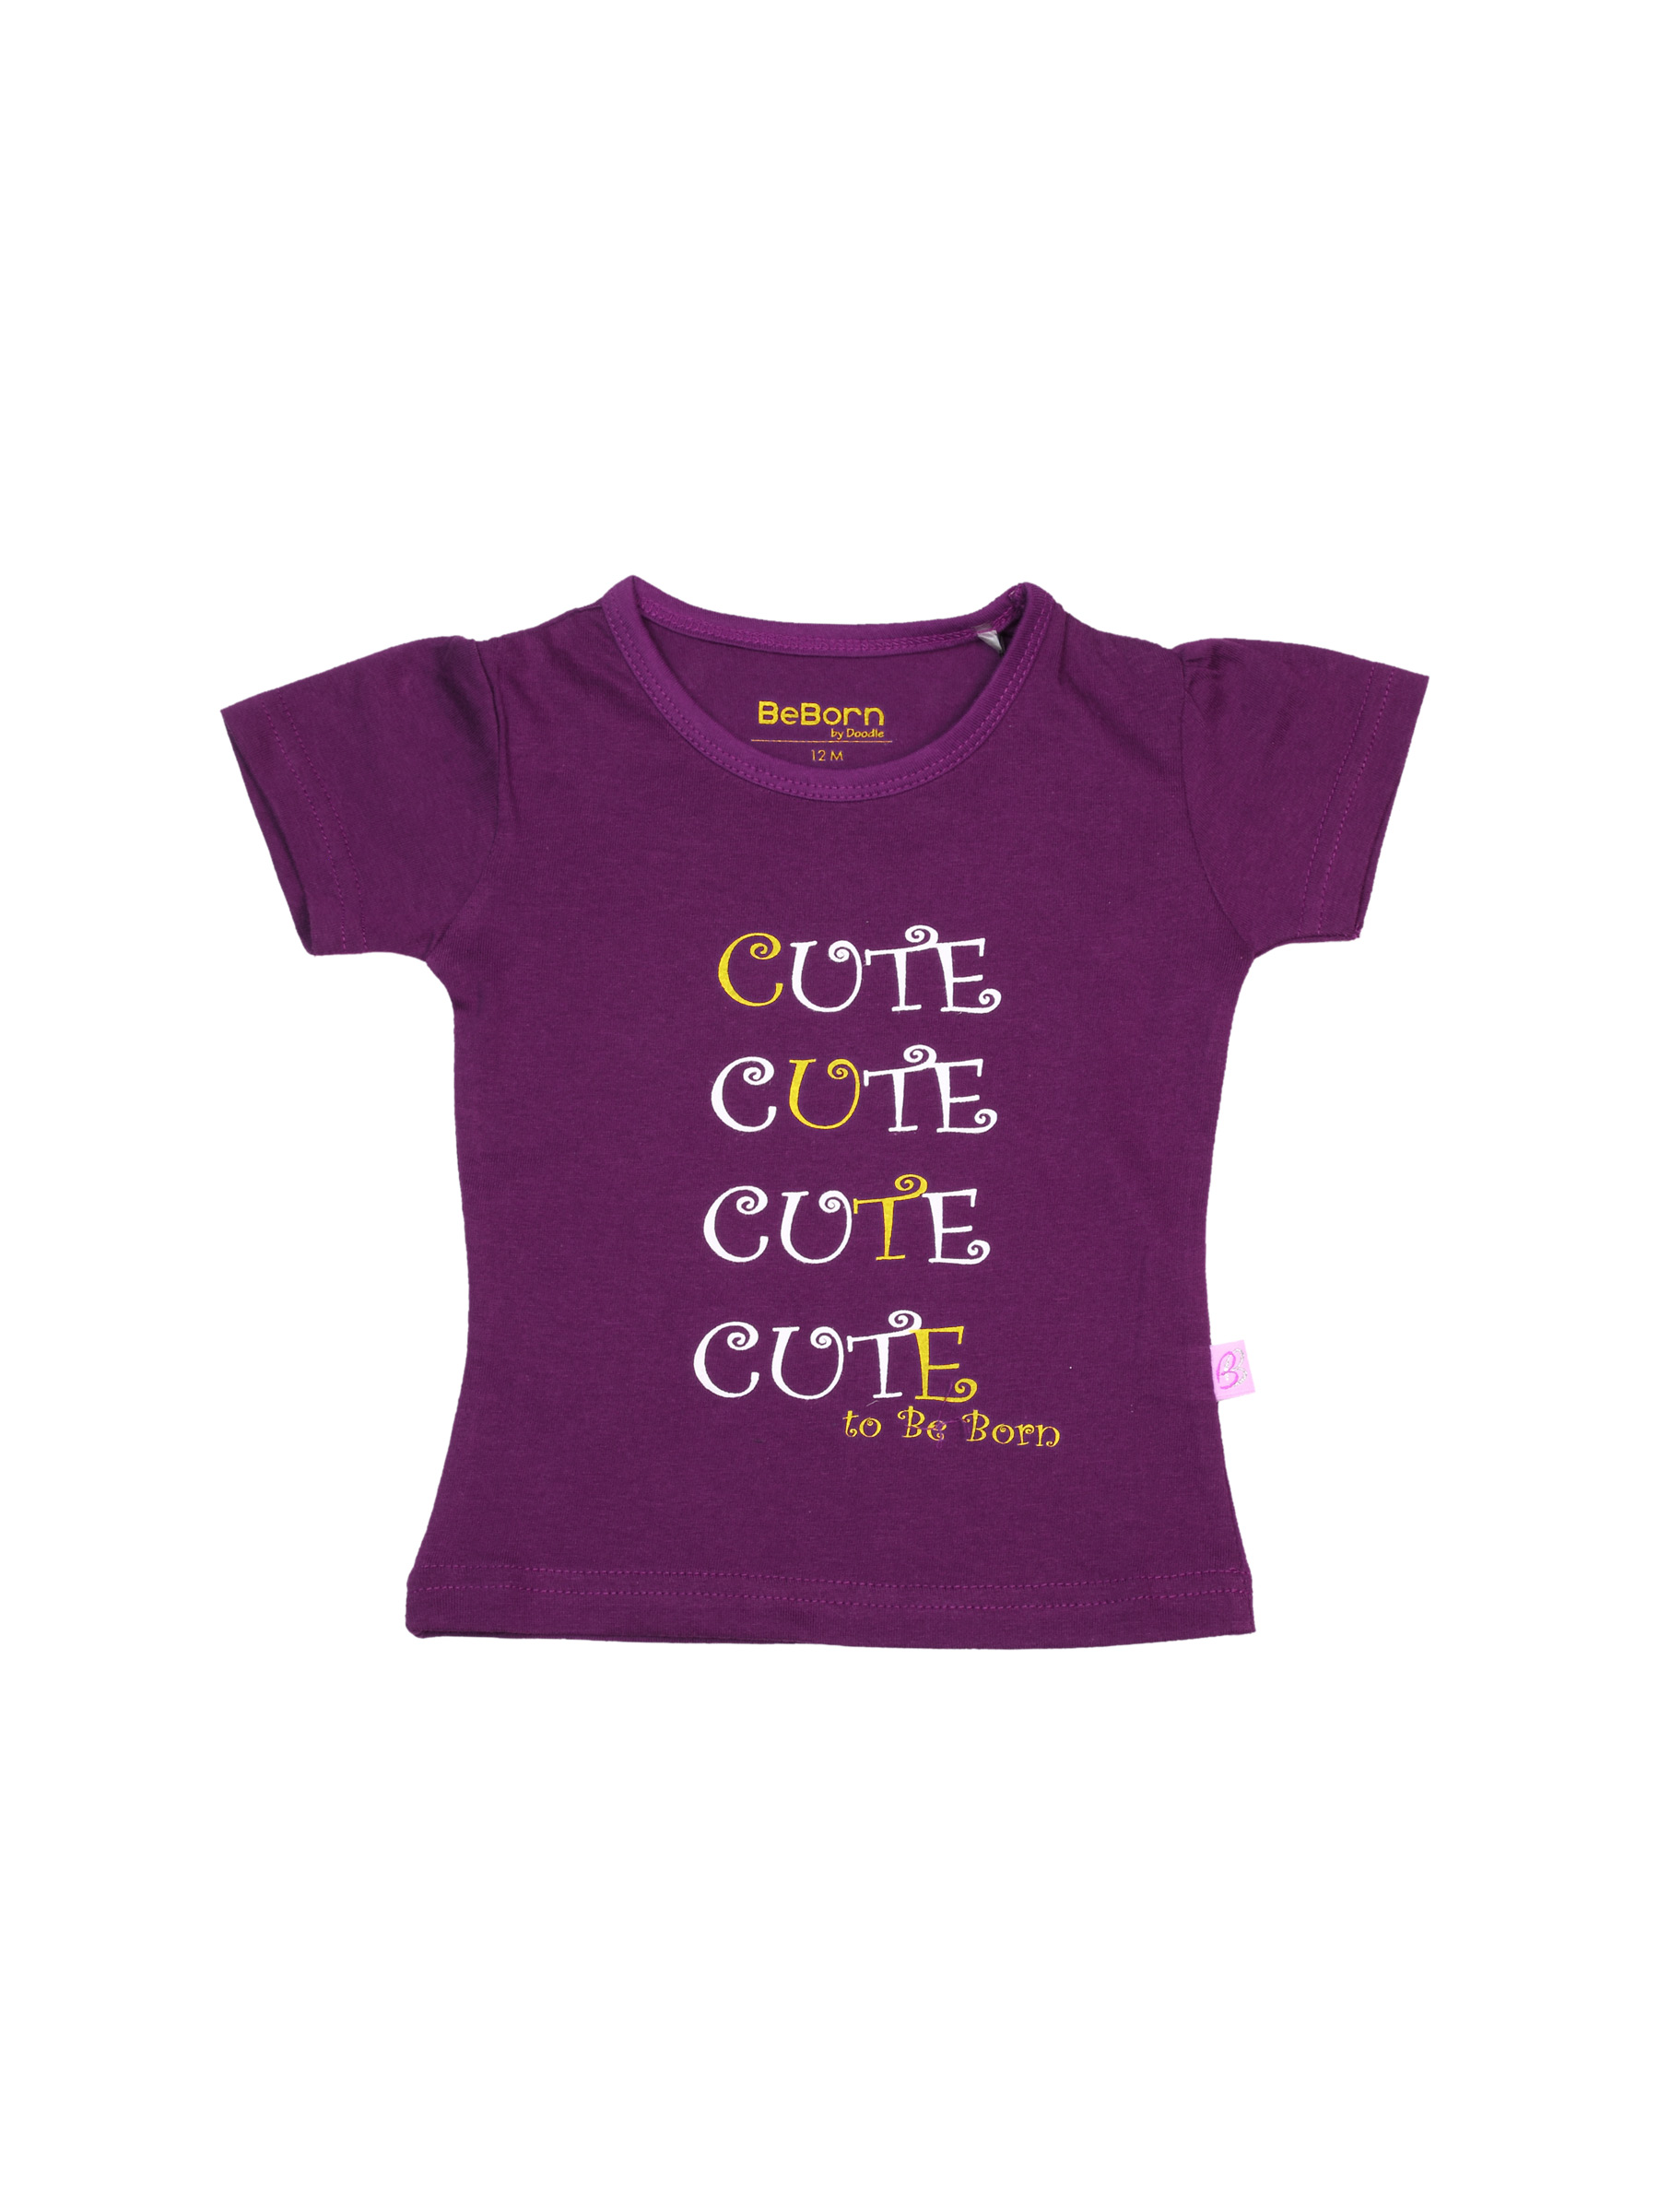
Doodle Girl Cute Purple Tops
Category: Apparel / Topwear / Tops
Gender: Women
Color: Purple
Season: Fall 2011
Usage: Casual